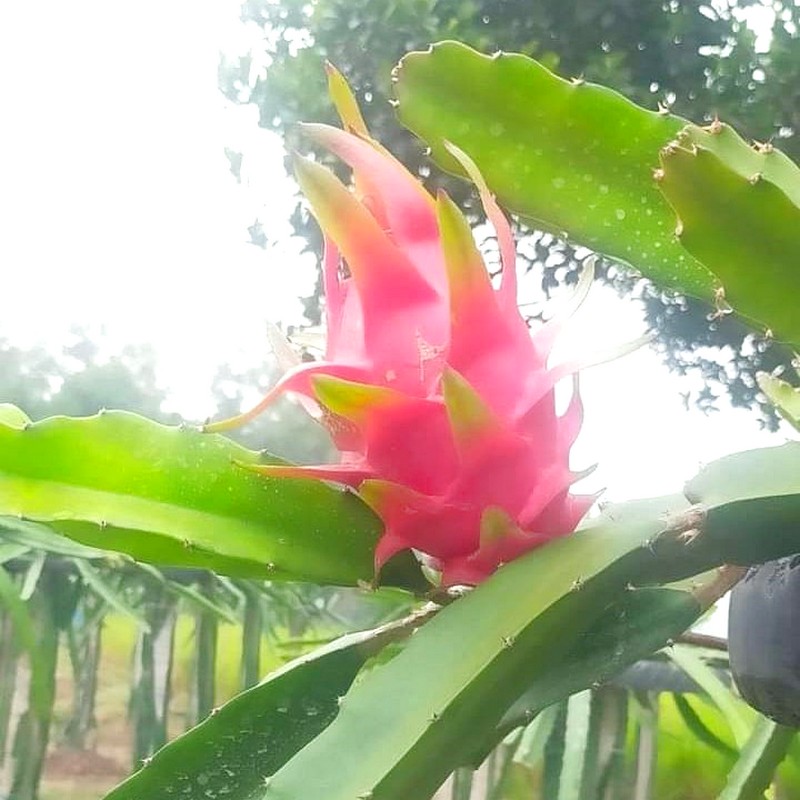
Label: Fresh Dragon Fruit